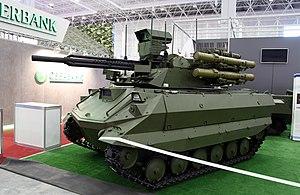
Le Uran-9 est un drone terrestre russe utilisé comme véhicule de combat d'infanterie, utilisé durant la guerre civile syrienne.